Spanish imperial eagle

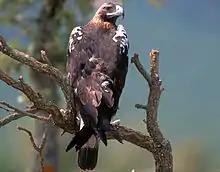
Adult Iberian imperial eagle

The species occurs in central and south-west Spain and adjacent areas of Portugal, in the Iberian Peninsula. Its stronghold is in the dehesa woodlands of central and south-west Spain, such as in Extremadura, Ciudad Real and areas in the north of Huelva and Seville's Sierra Norte. The Iberian imperial eagle is a resident species, unlike the partially migratory eastern imperial eagle. Stable occurrence in Morocco is disputed but immature birds during the dispersion period regularly visit Morocco.